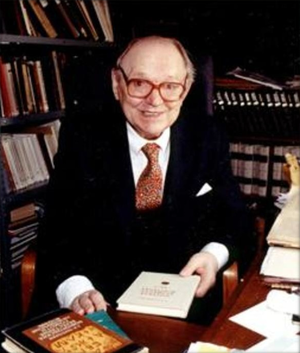
Omeljan Pritsak est un scientifique, philologue, orientaliste, historien, membre étranger de l'Académie nationale des sciences de l'Ukraine, membre de la Société scientifique de T.Shevchenko, Académie libre des sciences ukrainienne, Association internationale d'études ukrainiennes, docteur honoris causa des universités, membre de nombreuses universités et académies du monde. Omeljan Pritsak a été le premier professeur d'histoire ukrainienne à l'université de Harvard, fondateur et premier directeur de l'Institut de recherche ukrainien de Harvard.